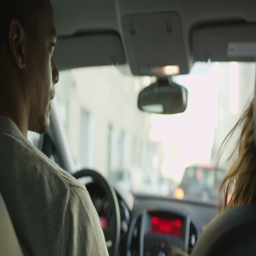
romantic couple in car share a kiss as they drive through the city